Jacob Knaani

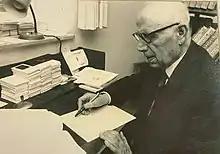

Jacob Knaani (1894–1978) was a Bessarabia born, later Israeli, lexicographer.